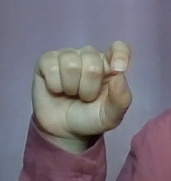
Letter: fa